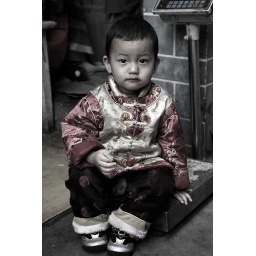
A young boy in traditional clothing at the tea market in Kunming, China.